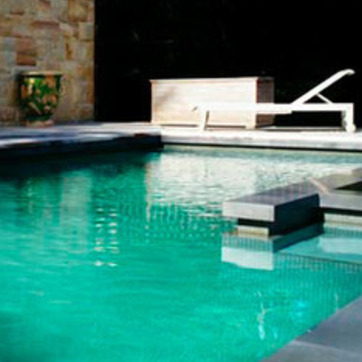
Material: water